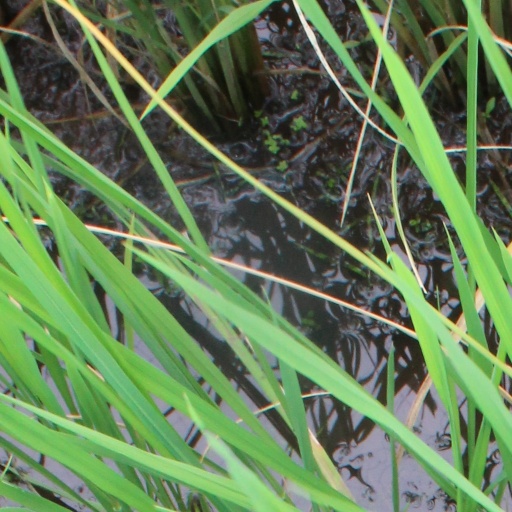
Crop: rice